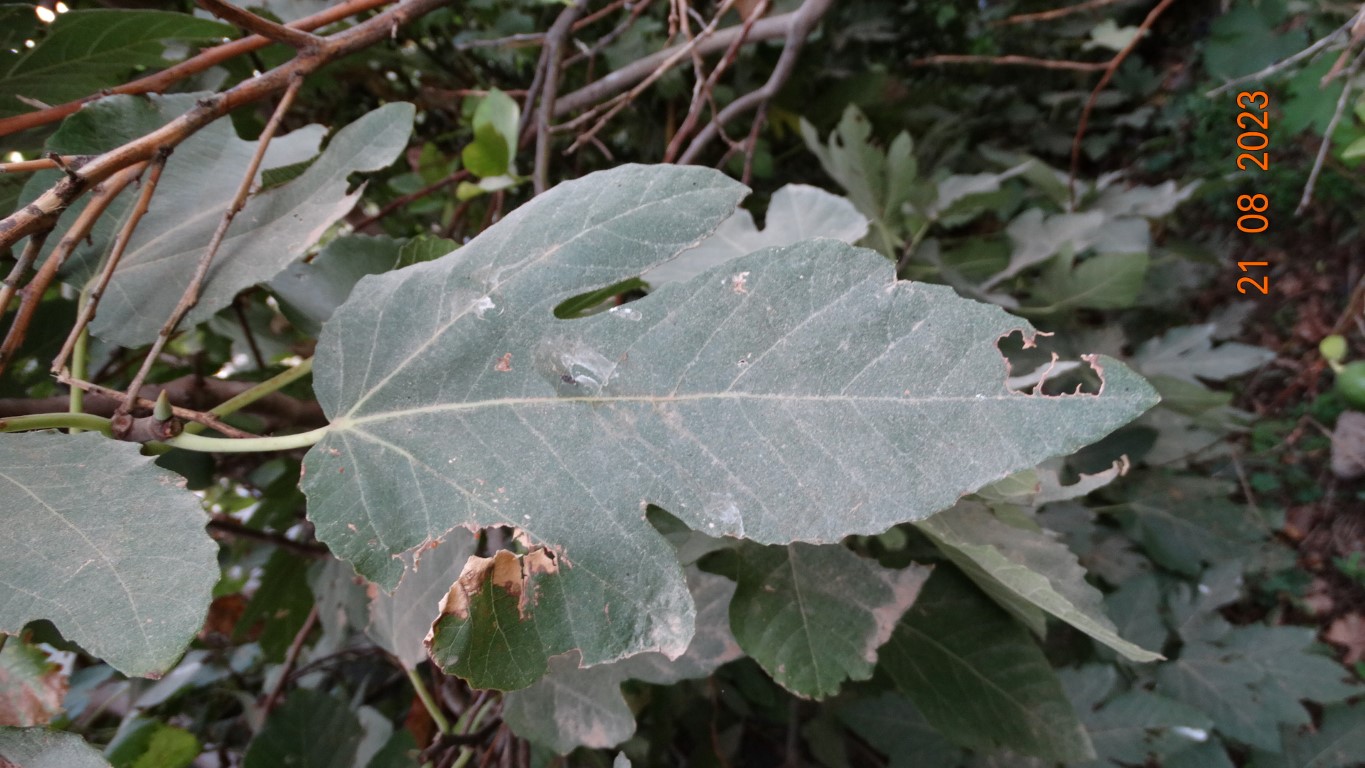
Label: infected